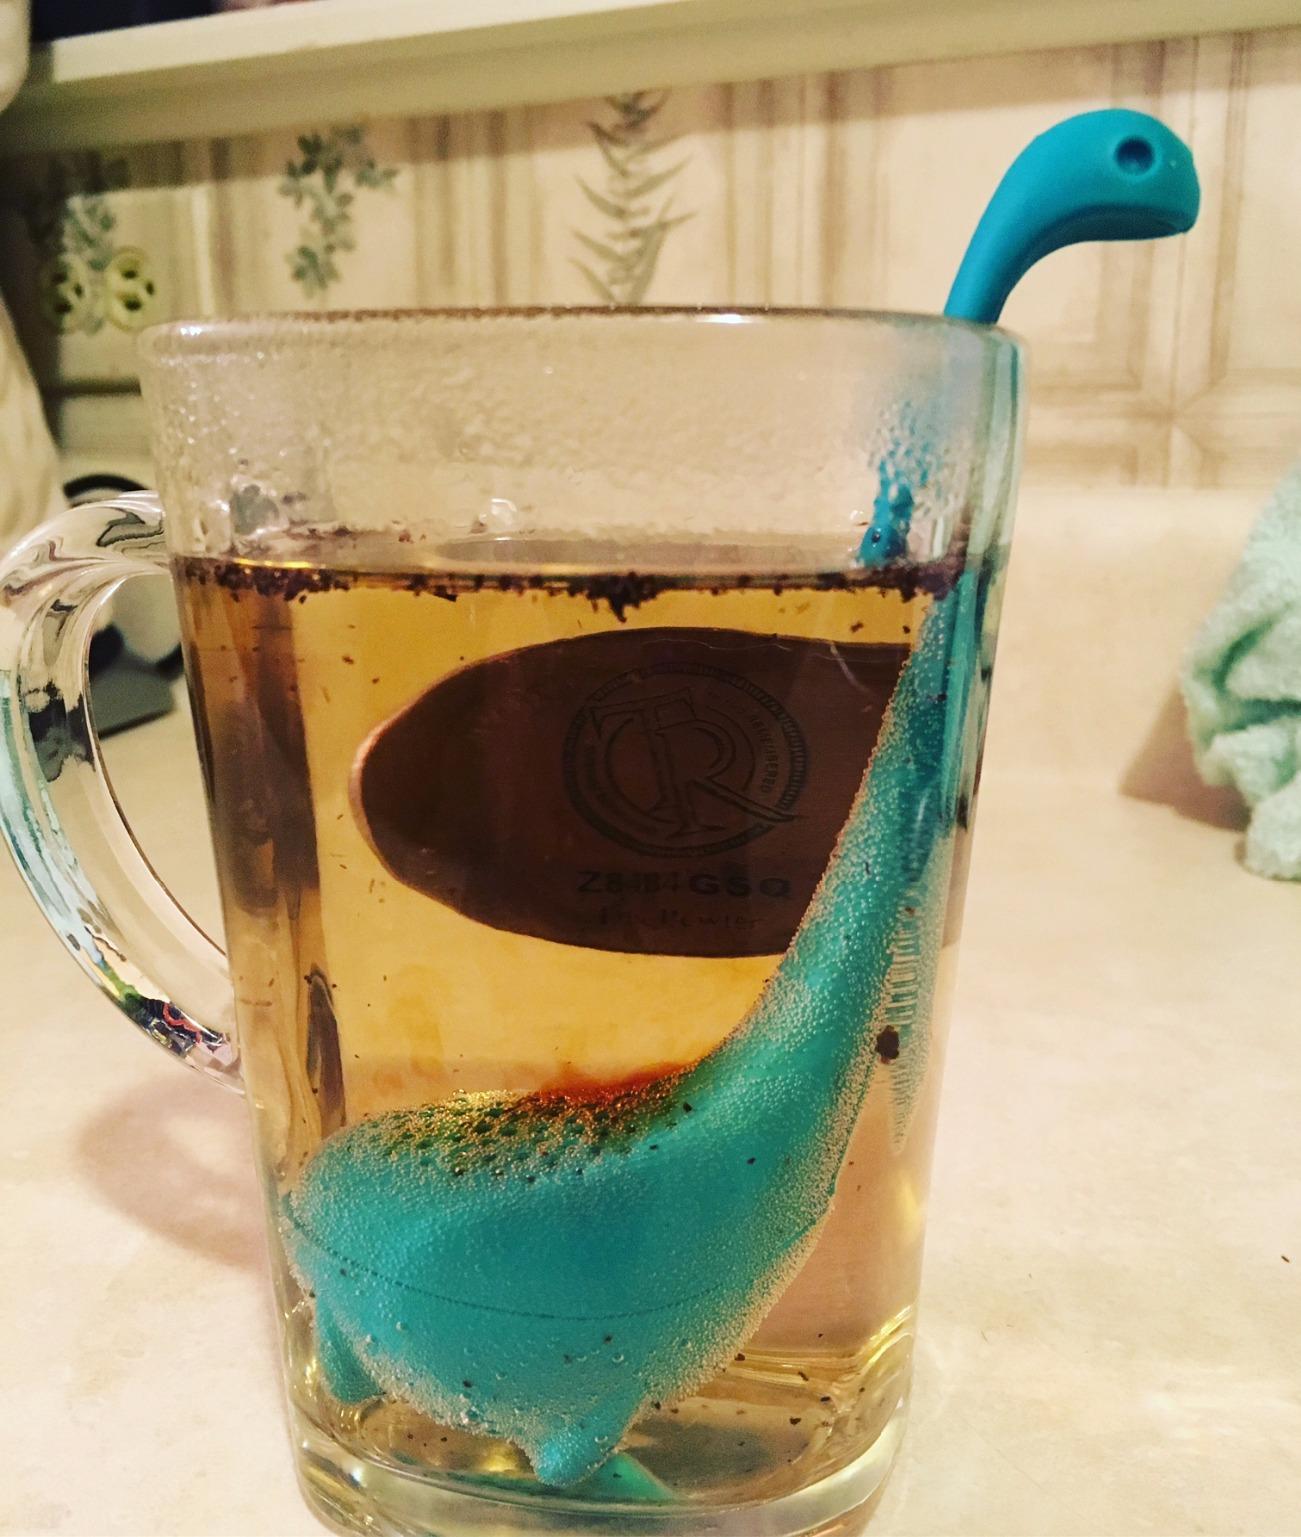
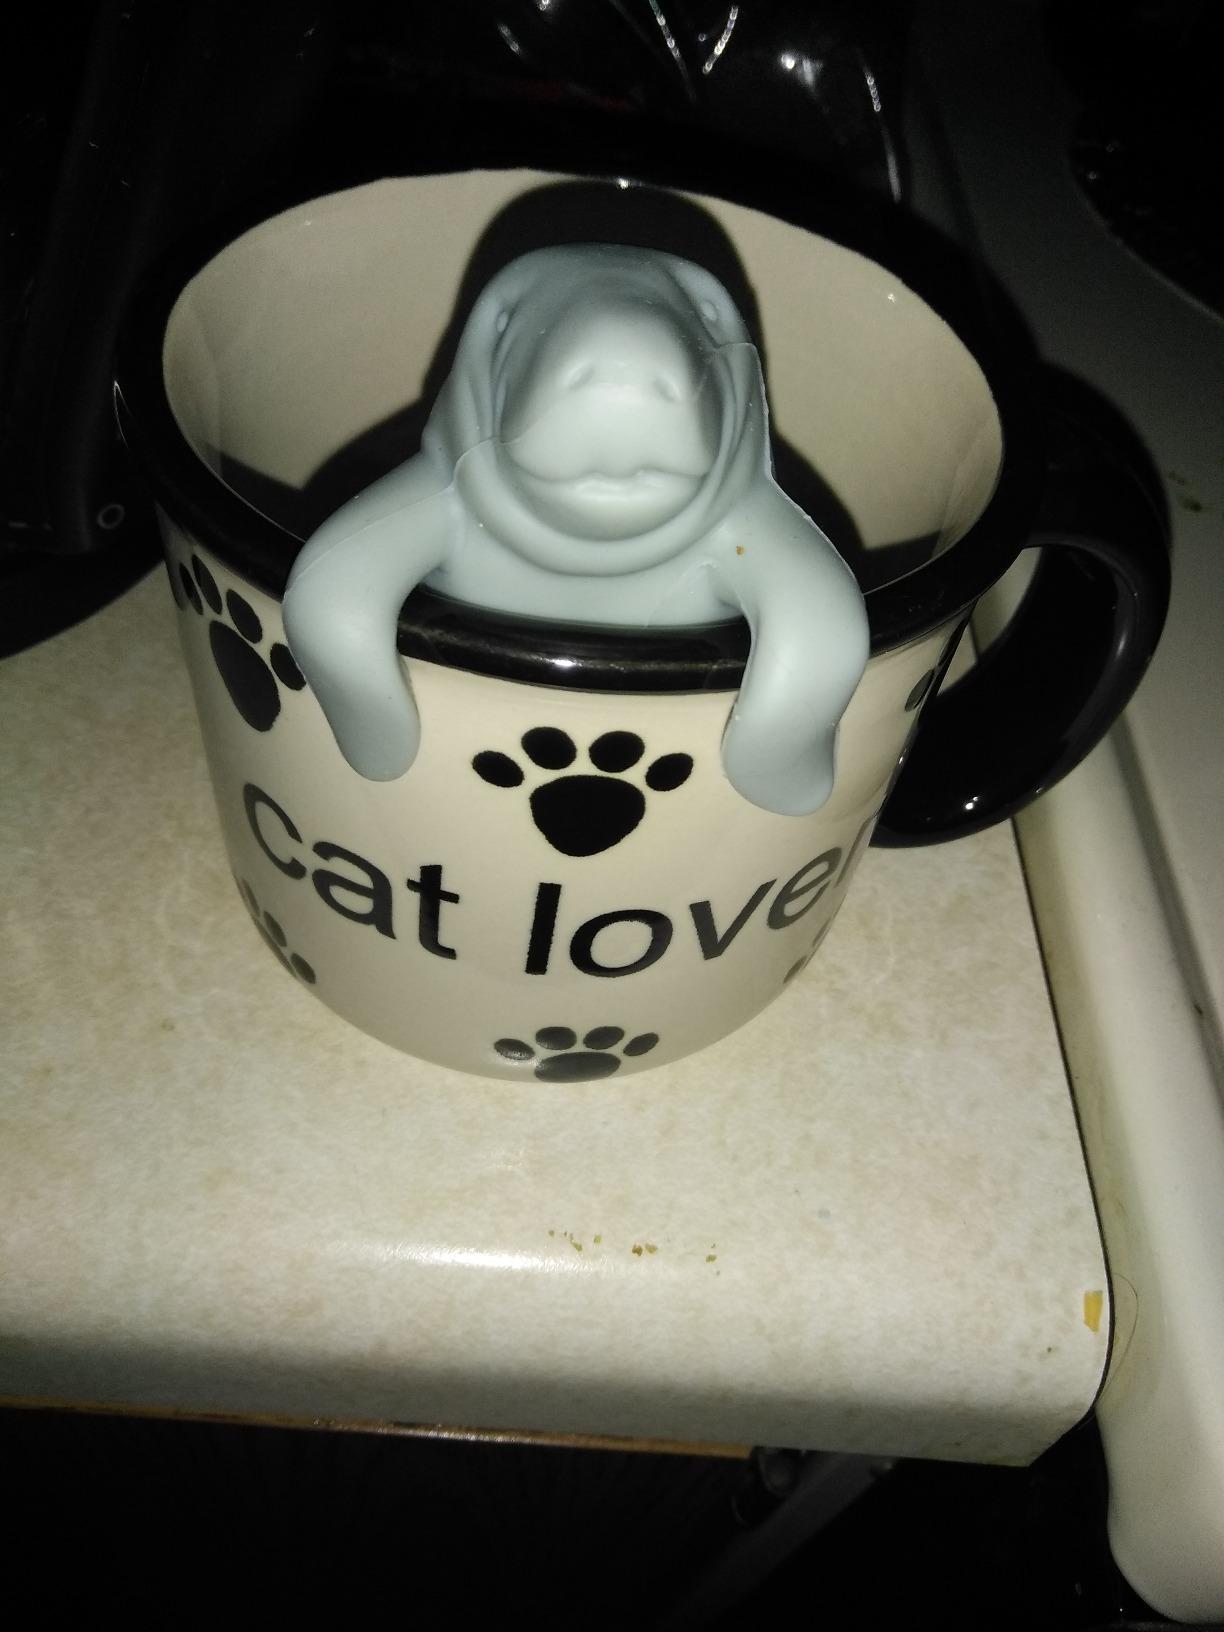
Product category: items_tea
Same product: no